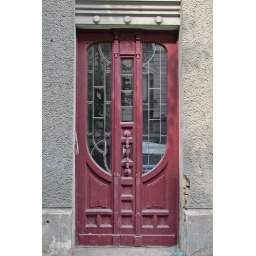
Jugendstil door on a building in Riga, Latvia.